Continental Divide of the Americas

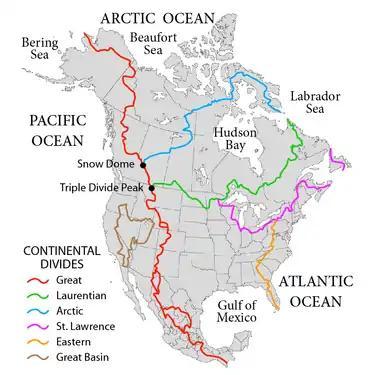
The Continental Divide in North America in red and other drainage divides in North America

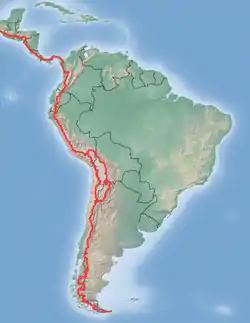
The Continental Divide in Central America and South America

The Continental Divide of the Americas (also known as the Great Divide, the Western Divide or simply the Continental Divide) is the principal, and largely mountainous, hydrological divide of the Americas. The Continental Divide extends from the Bering Strait to the Strait of Magellan, and separates the watersheds that drain into the Pacific Ocean from those river systems that drain into the Atlantic and Arctic Ocean, including those that drain into the Gulf of Mexico, the Caribbean Sea, and Hudson Bay.